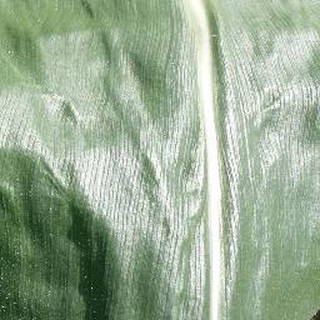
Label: healthy_corn